Blundeston

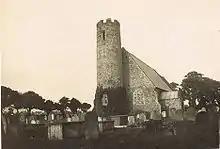
Blundeston Church in 1929

St Mary the Virgin's Church, Blundeston is medieval in origin and is one of around 40 round-tower churches in Suffolk. The tower includes stonework dating from the 11th century or earlier, whilst the nave is 12th century and includes a number of 14th- and 15th-century features. The octagonal font is 12th-century and the rood screen dates from the 15th century; the building is a Grade I listed building. The font and alter from the ruined St Andrew's church in Flixton were moved to Blundeston after it was destroyed in the Great Storm of 1703.